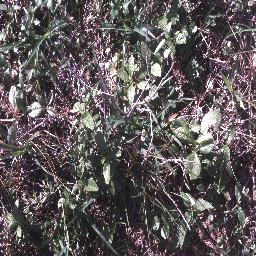
Label: negative